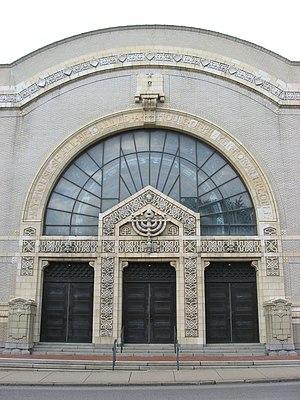
La communauté Rodef Shalom de Pittsburgh existe depuis 1847. La synagogue actuelle, située à l'intersection de Morewood Avenue et de la Fifth Avenue, à la limite des quartiers Oakland et Shadyside, a été dédiée en 1907. C'est la troisième synagogue construite par la communauté afin de faire face à la croissance importante du nombre de ses membres.